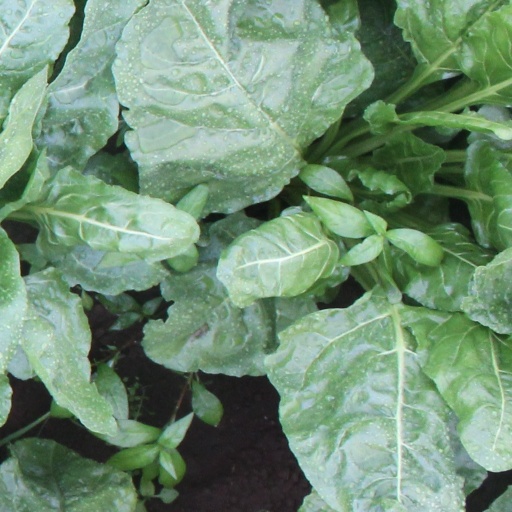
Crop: sugar beet